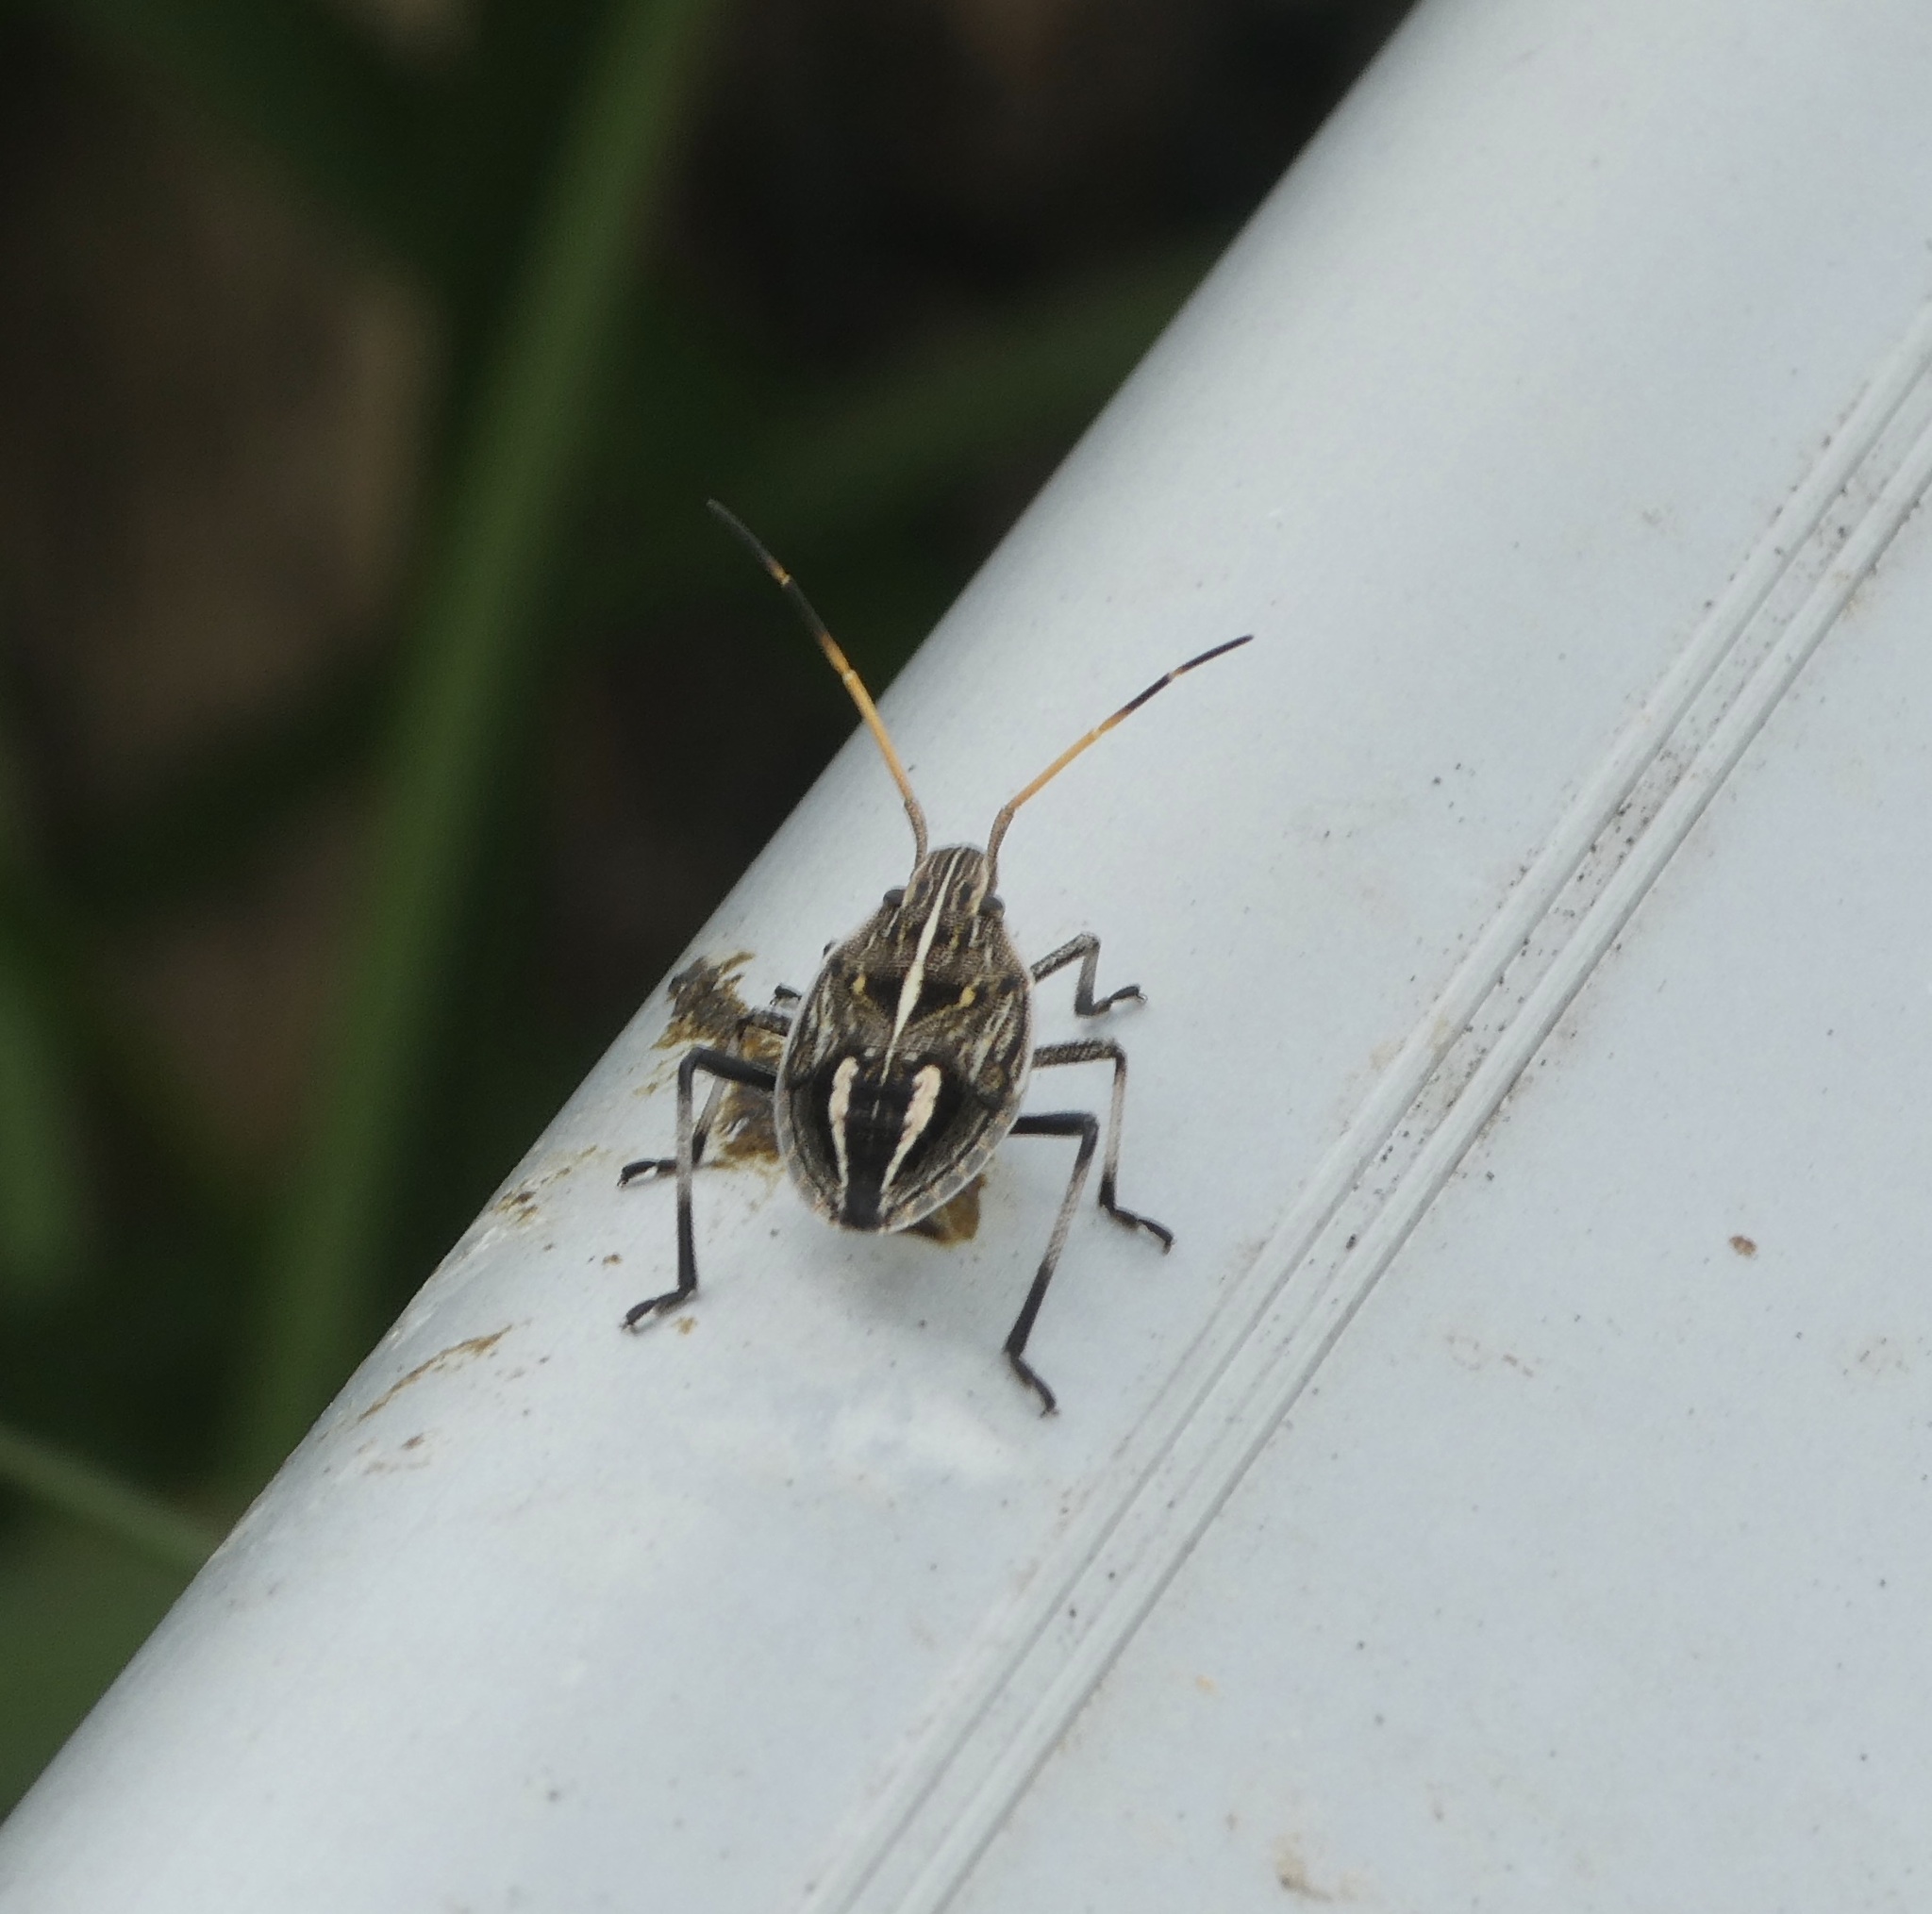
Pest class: stink_bug